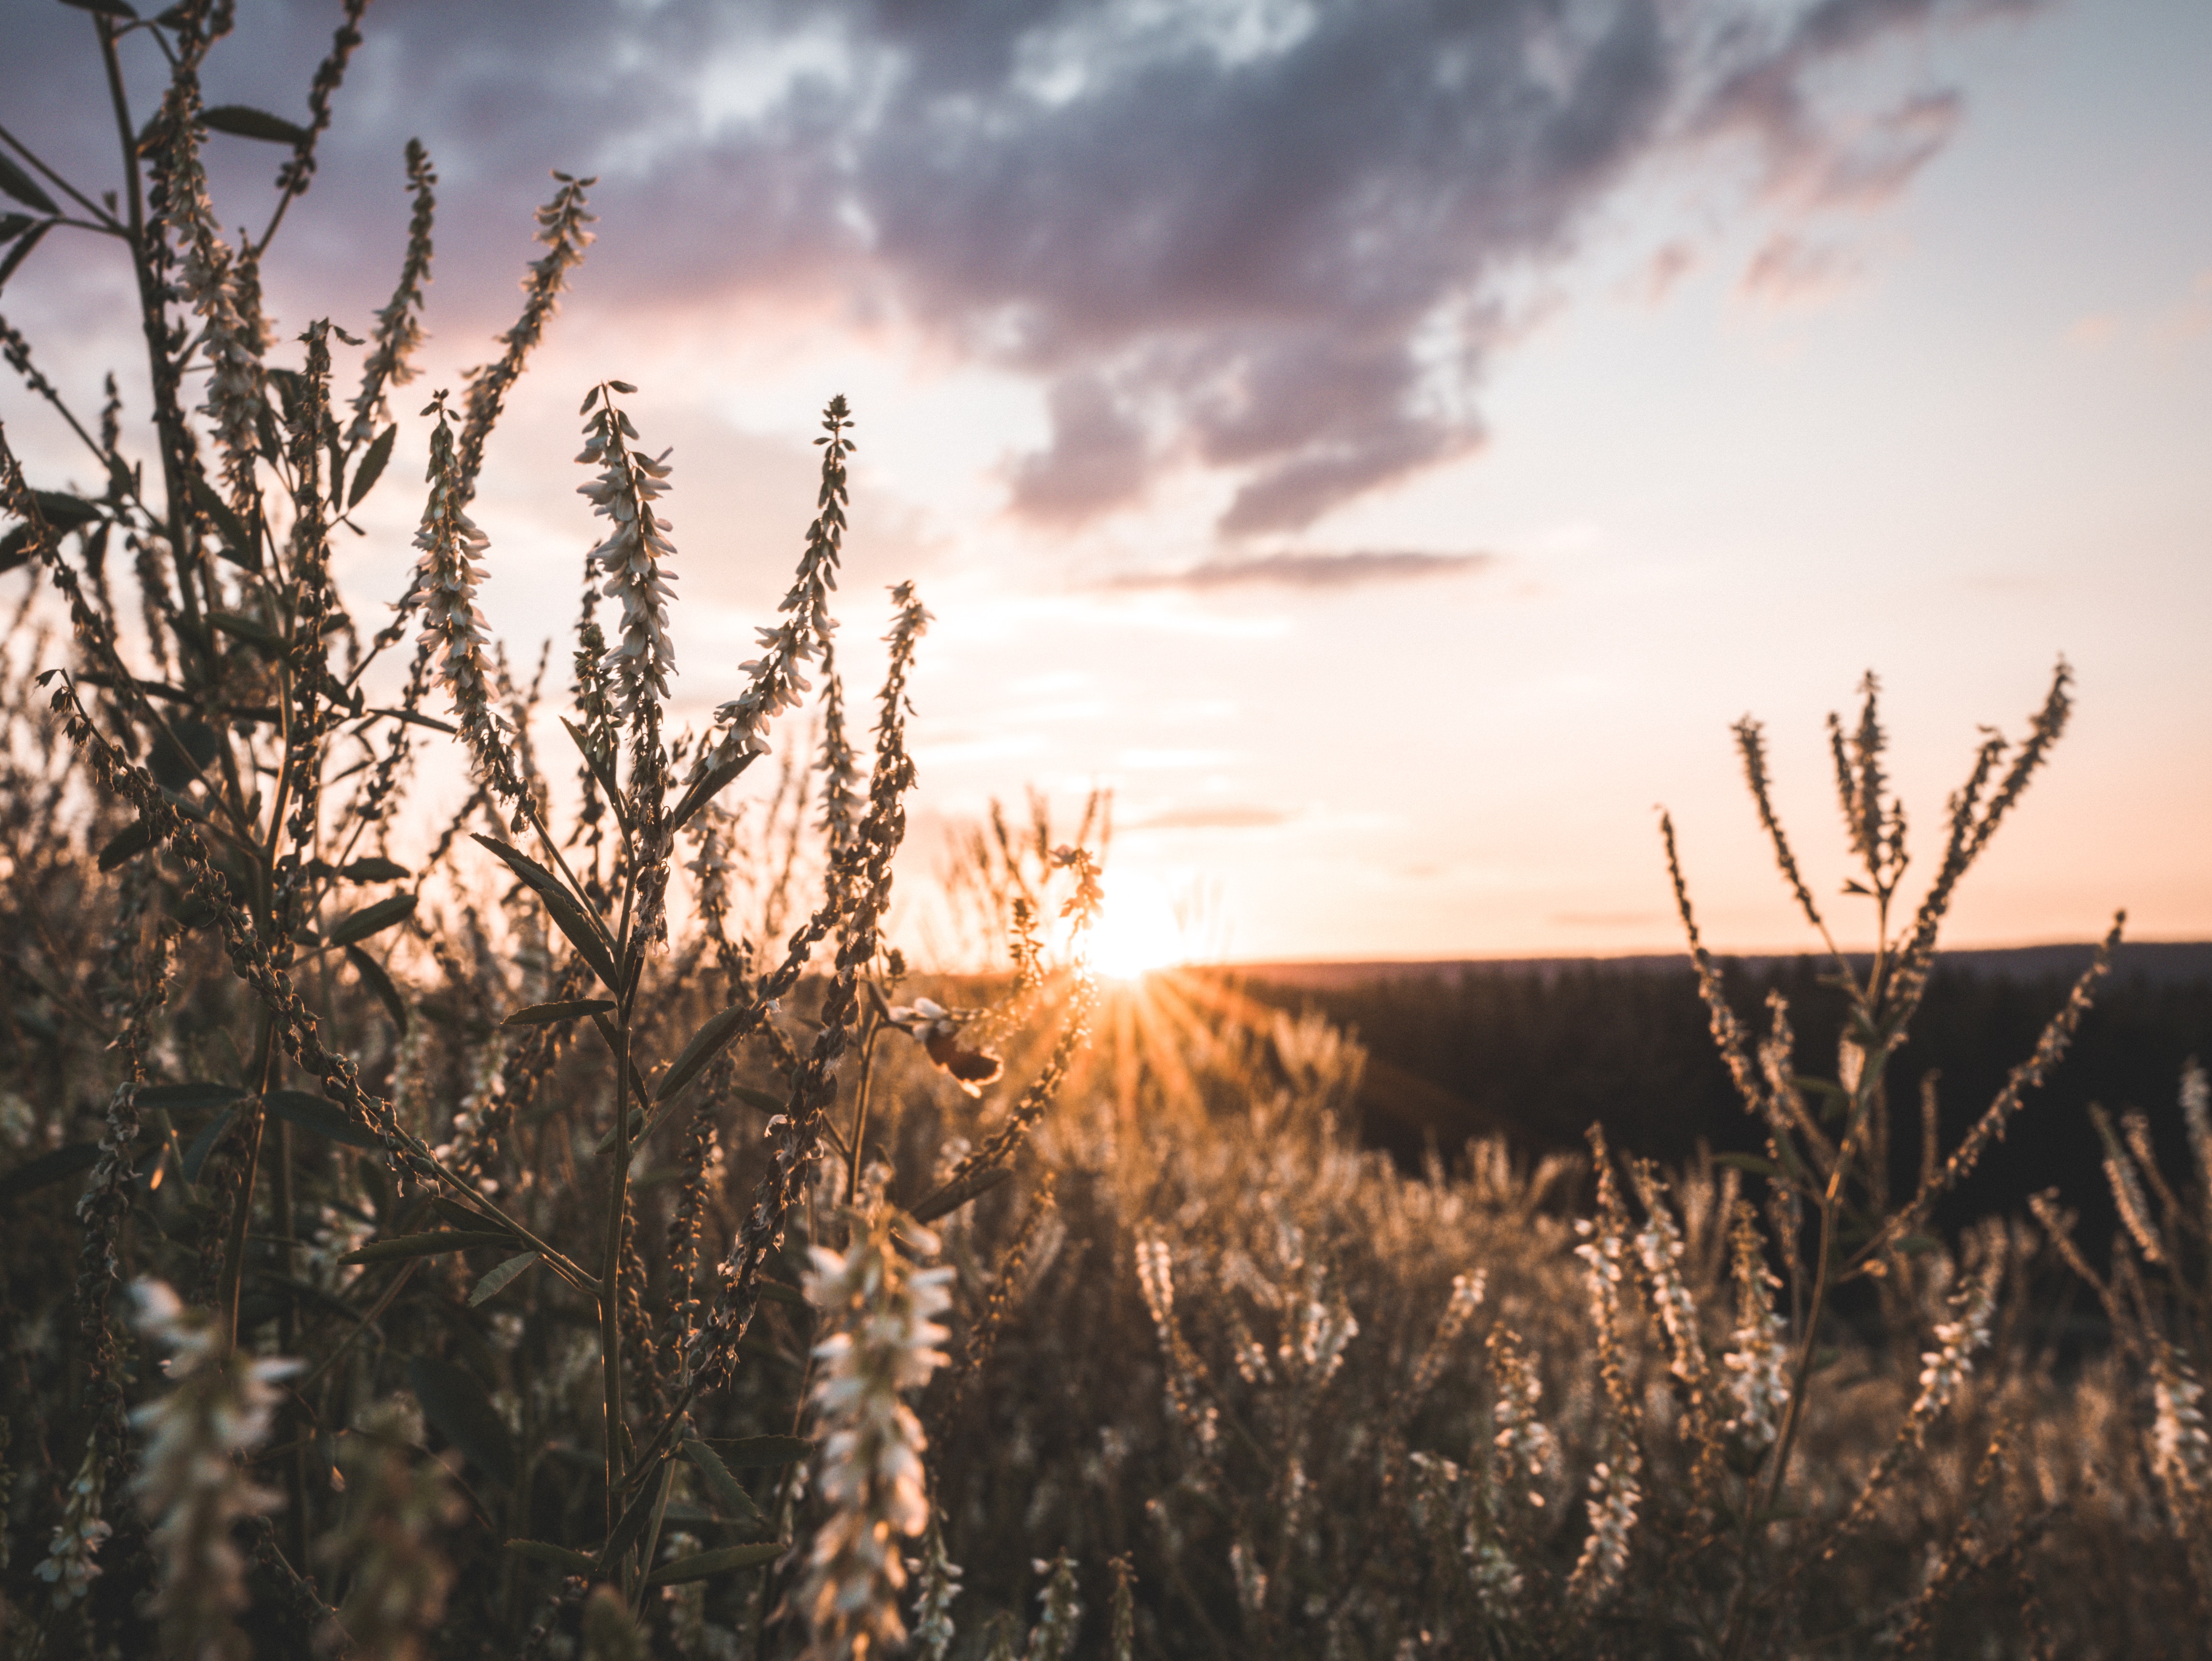
sky, nature, natural landscape, light, sunlight, grass, morning, natural environment, cloud, tree, sunset, sunrise, grass family, plant, evening, sun, spring, winter, afterglow, phragmites, branch, field, summer, horizon, backlighting, landscape, plant stem, photography, rural area, prairie, meadow, astronomical object, flower, meteorological phenomenon, wildflower, plain, dawn, twig, dusk, forest, grassland